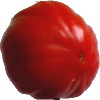
Label: Tomato 3